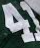
Number: 4